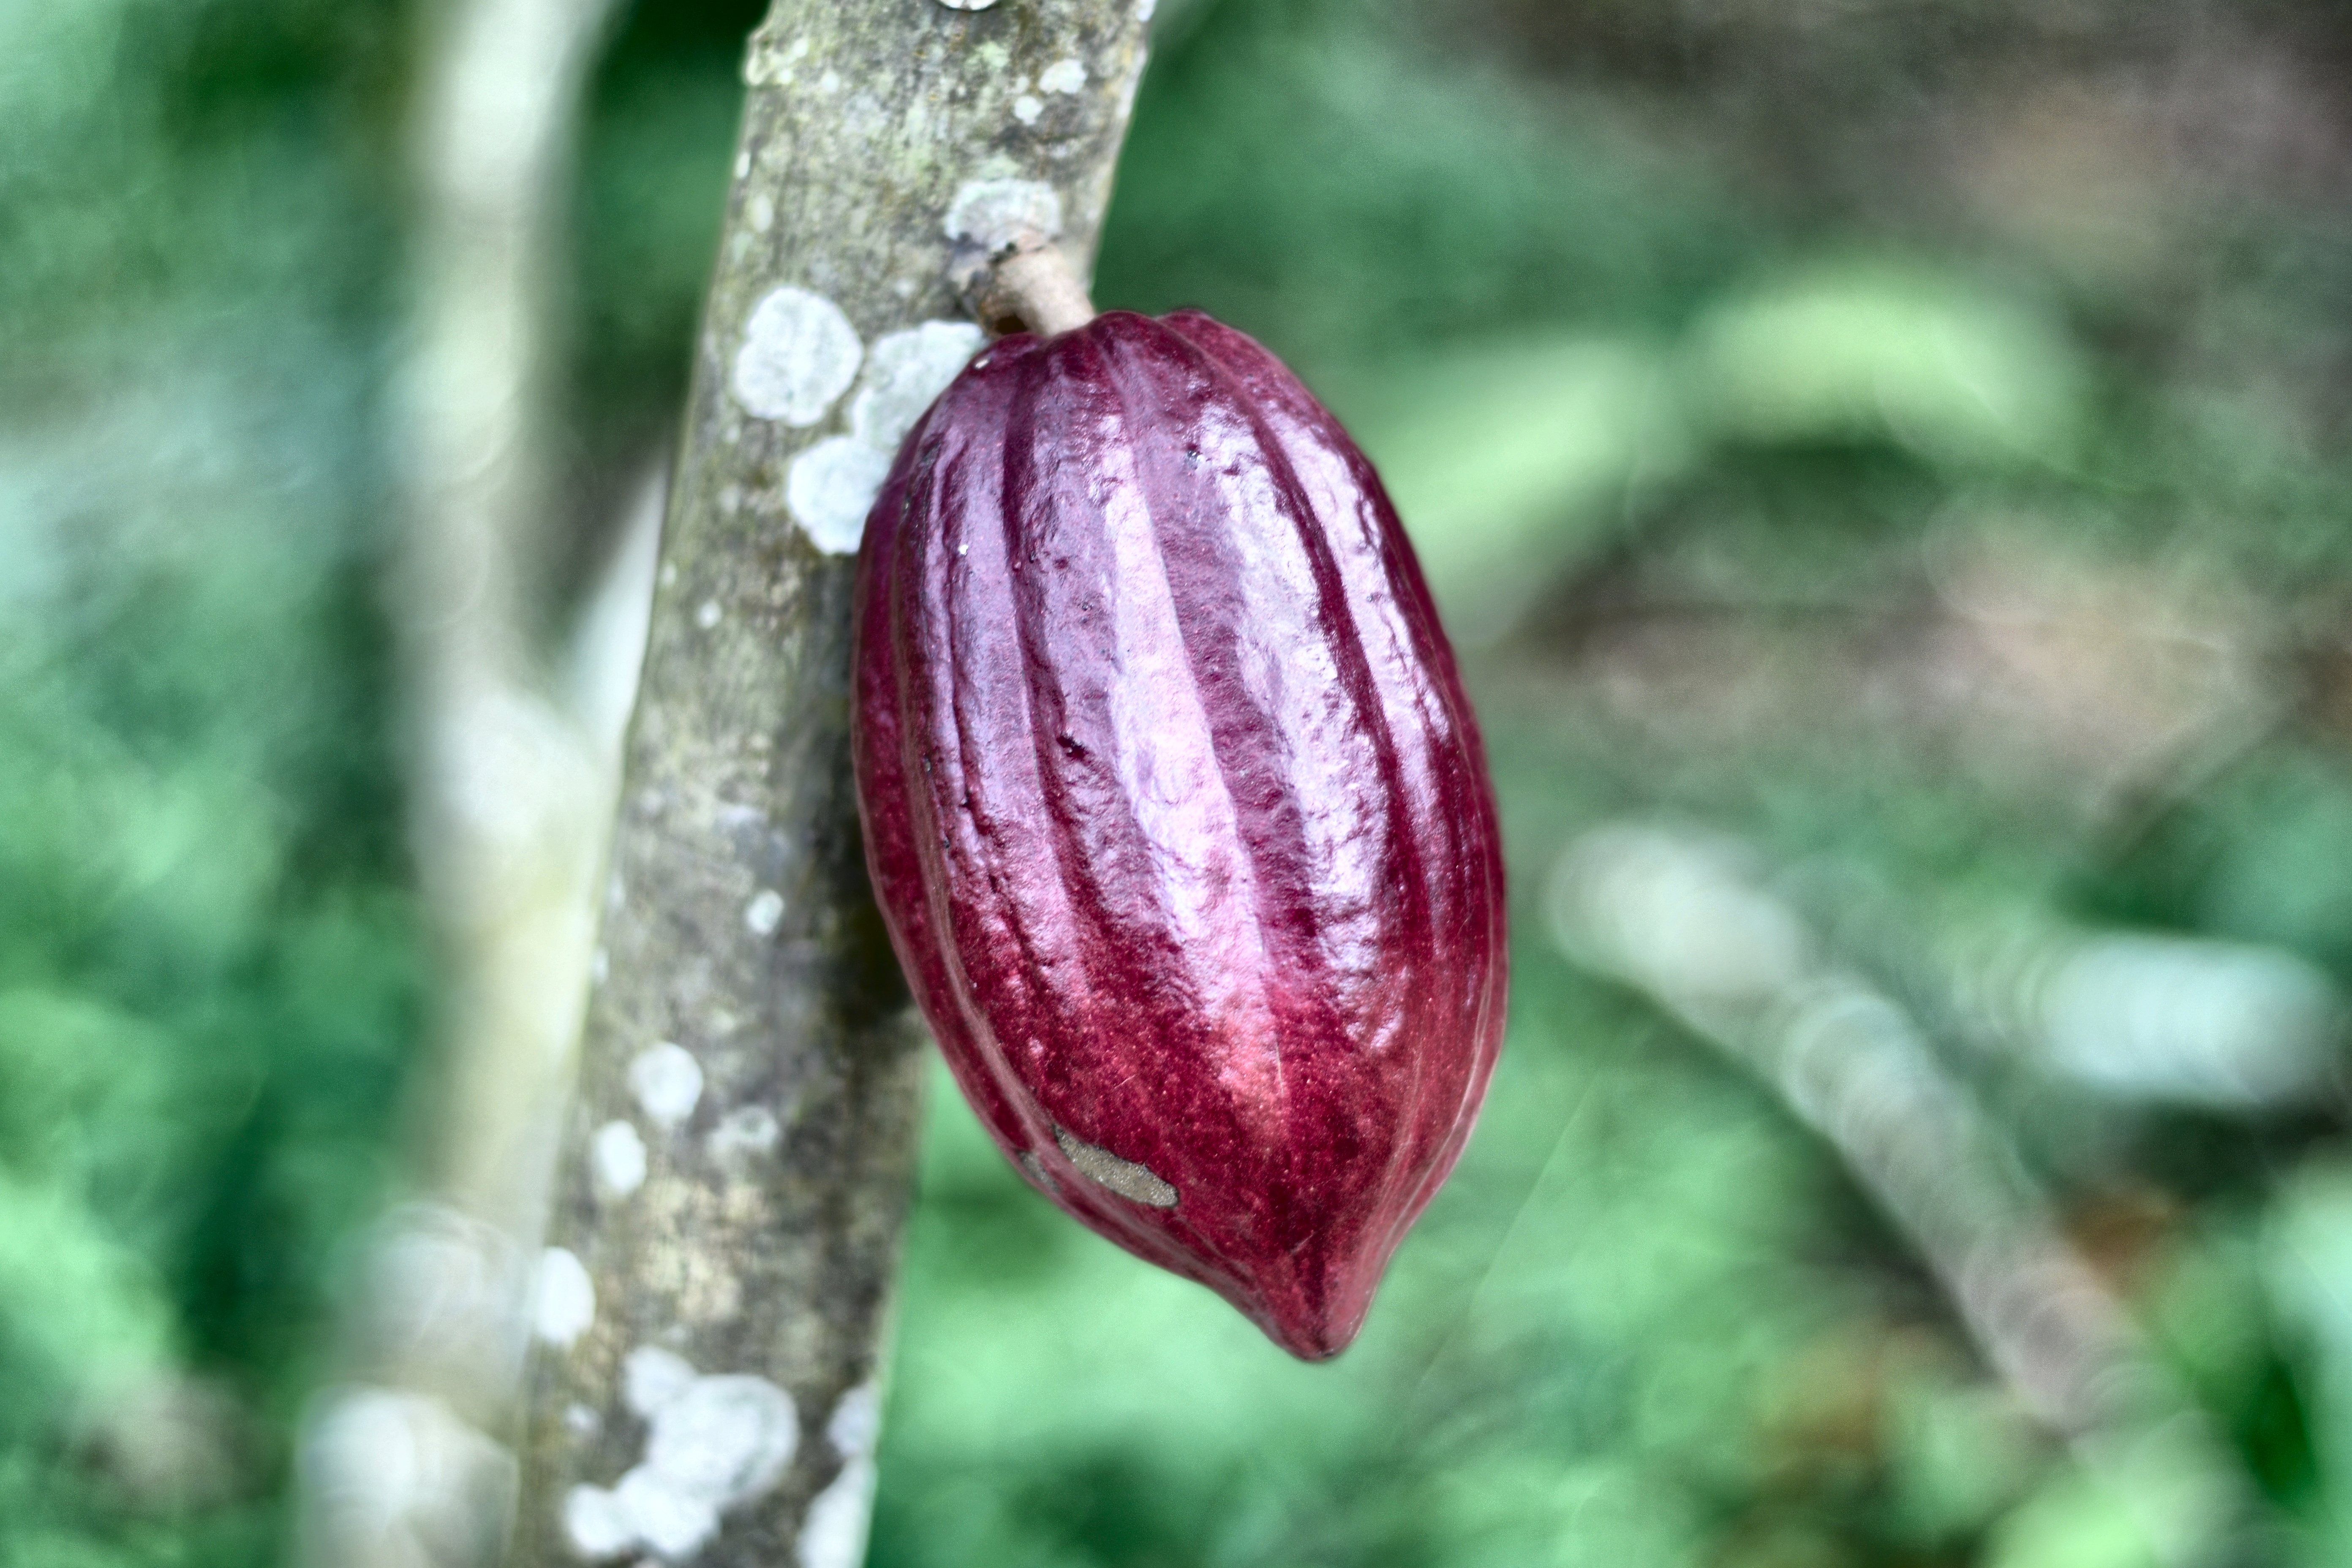
Maturity: unmature
Variety: Amelonado